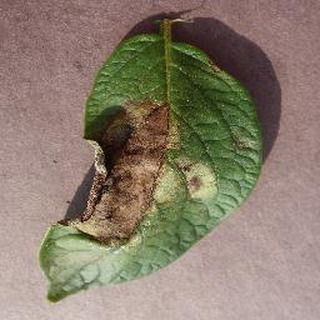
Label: potato_late_blight